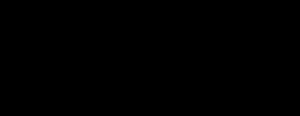
Picasso est un terme qui dans la gamme Citroën désigne, de 1998 à 2018, les minispaces et les monospaces compacts. La marque aux chevrons a acheté l'autorisation de se servir de ce nom auprès des descendants du célèbre peintre au travers d'un contrat très strict. Pendant vingt ans, il y a eu quatre véhicules portant ce nom :